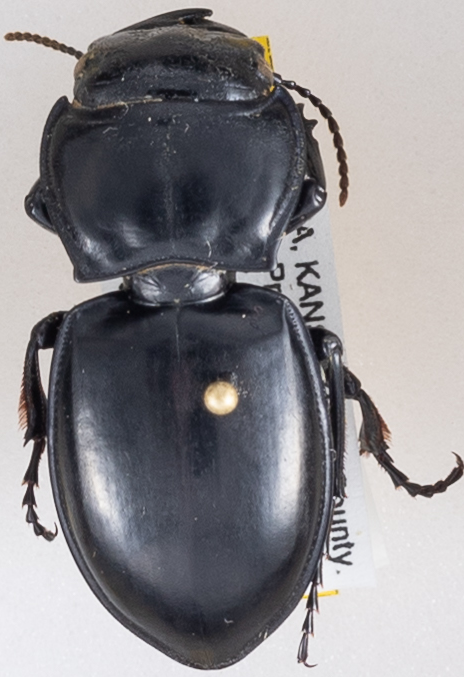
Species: Pasimachus californicus
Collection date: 2015-07-20
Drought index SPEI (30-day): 1.16
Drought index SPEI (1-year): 0.558
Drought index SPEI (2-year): -0.114